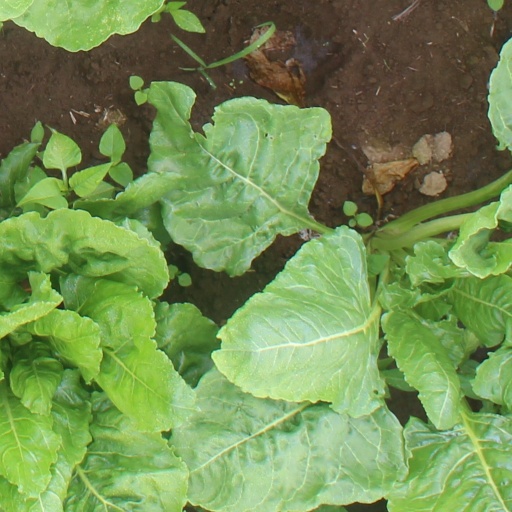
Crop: sugar beet